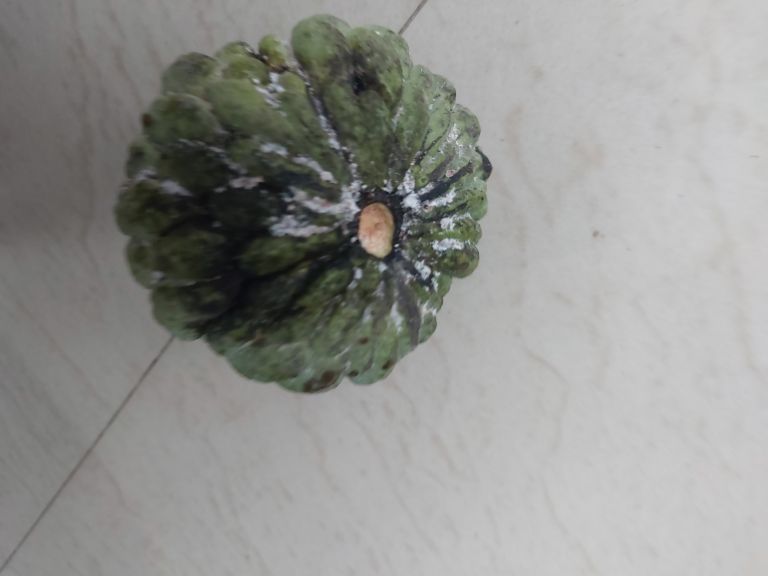
Disease label: Athracnose